Petrich Peak

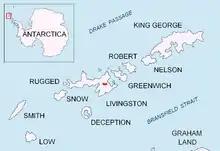
Location of Bowles Ridge on Livingston Island in the South Shetland Islands.

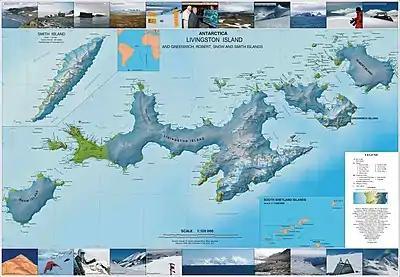
Topographic map of Livingston Island, Greenwich, Robert, Snow and Smith Islands.

Petrich Peak is an ice-covered peak of elevation 760 m in central Bowles Ridge on Livingston Island in the South Shetland Islands, Antarctica, which is named after the town of Petrich in Southwestern Bulgaria.